Pinot noir

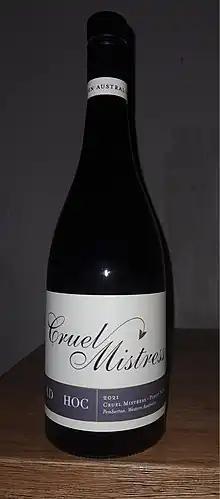
Cruel Mistress is an Australian Pinot noir from Pemberton in the state of Western Australia.

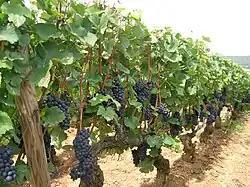
Pinot noir grapes at Santenay, in Burgundy

Pinot noir's home is France's Burgundy region, particularly Côte-d'Or. It is also planted in Argentina, Australia, Austria, Bulgaria, Canada, Chile, northern parts of Croatia, Czech Republic, England, the Republic of Georgia, Germany, Greece, Israel, Italy, Hungary, Albania, Kosovo, North Macedonia, Moldova, New Zealand, Romania, Serbia, Slovakia, Slovenia, South Africa, Switzerland, Ukraine, United States, and Uruguay. The United States has increasingly become a major Pinot noir producer, with some of the best regarded coming from Oregon's Willamette Valley, and California's Sonoma County with its Russian River Valley and Sonoma Coast appellations. Lesser-known appellations are found in Mendocino County's Anderson Valley, the Central Coast's Santa Lucia Highlands appellation, the Santa Maria Valley, and Sta. Rita Hills American Viticulture Area in Santa Barbara County. In New Zealand, it is principally grown in Martinborough, Marlborough, Waipara, and Central Otago.